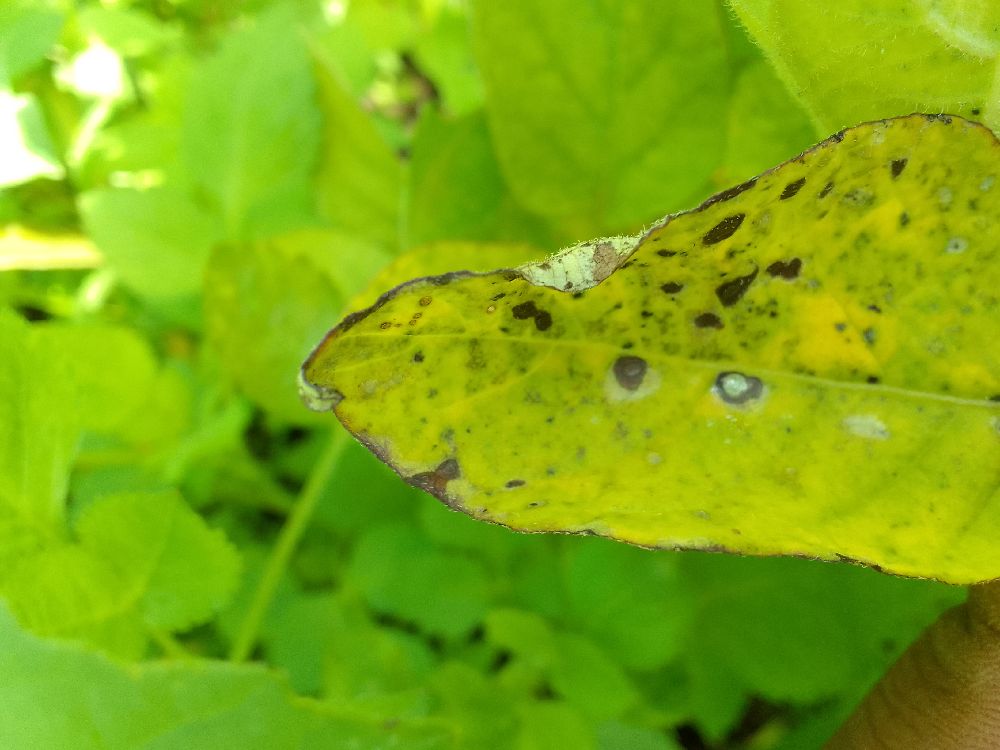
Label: Early blight